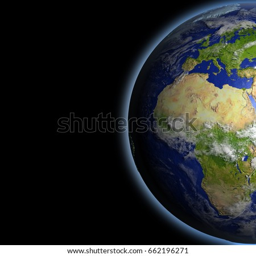
continents as seen from orbit in space .